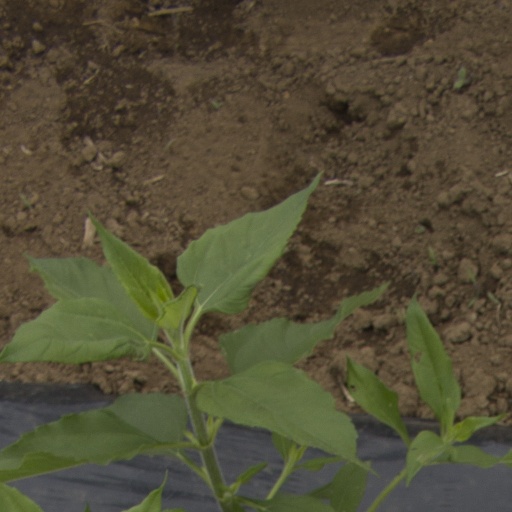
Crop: Jerusalem artichoke